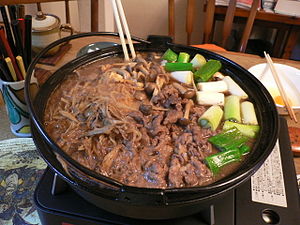
Sukiyaki
Sukiyaki.
Sukiyaki er en japansk gryderet bestående af papirtyndt snittet oksekød, tofu, Konnyaku-nudler, løg, kinakål og Enoki-svampe. Ingredienserne koges i sojasovs, sukker og mirin i en støbejernsgryde. Før spisningen bliver ingredienserne dyppet i en skål med pisket æg. Sukiyaki tilberedes for det meste direkte ved bordet.